Tipperary county football team

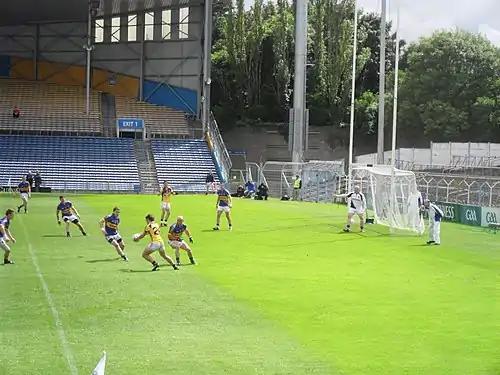
Tipperary playing Wexford in a 2012 All-Ireland SFC Round 2 Qualifier at Semple Stadium

In November 2015, Liam Kearns, from the Kerry GAA club Austin Stacks, was appointed manager, with under-21, minor and junior manager Tommy Toomey as selector and Kearns's other selectors were Paul Fitzgerald of Fethard (Tipperary) and Shane Stapleton of Golden-Kilfeacle (Tipperary).